Petrovaradin

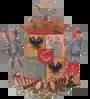
Josip Jelačić's Birth House

Petrovaradin is a historic town in the Serbian province of Vojvodina, now a part of the city of Novi Sad. As of 2011, the urban area has 14,810 inhabitants. Lying on the right bank of the Danube, across the main part of Novi Sad, it is built around the Petrovaradin Fortress, the historical anchor of the modern city.